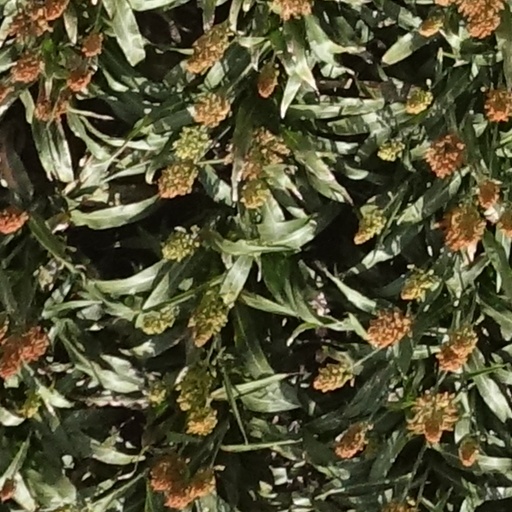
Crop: sorghum